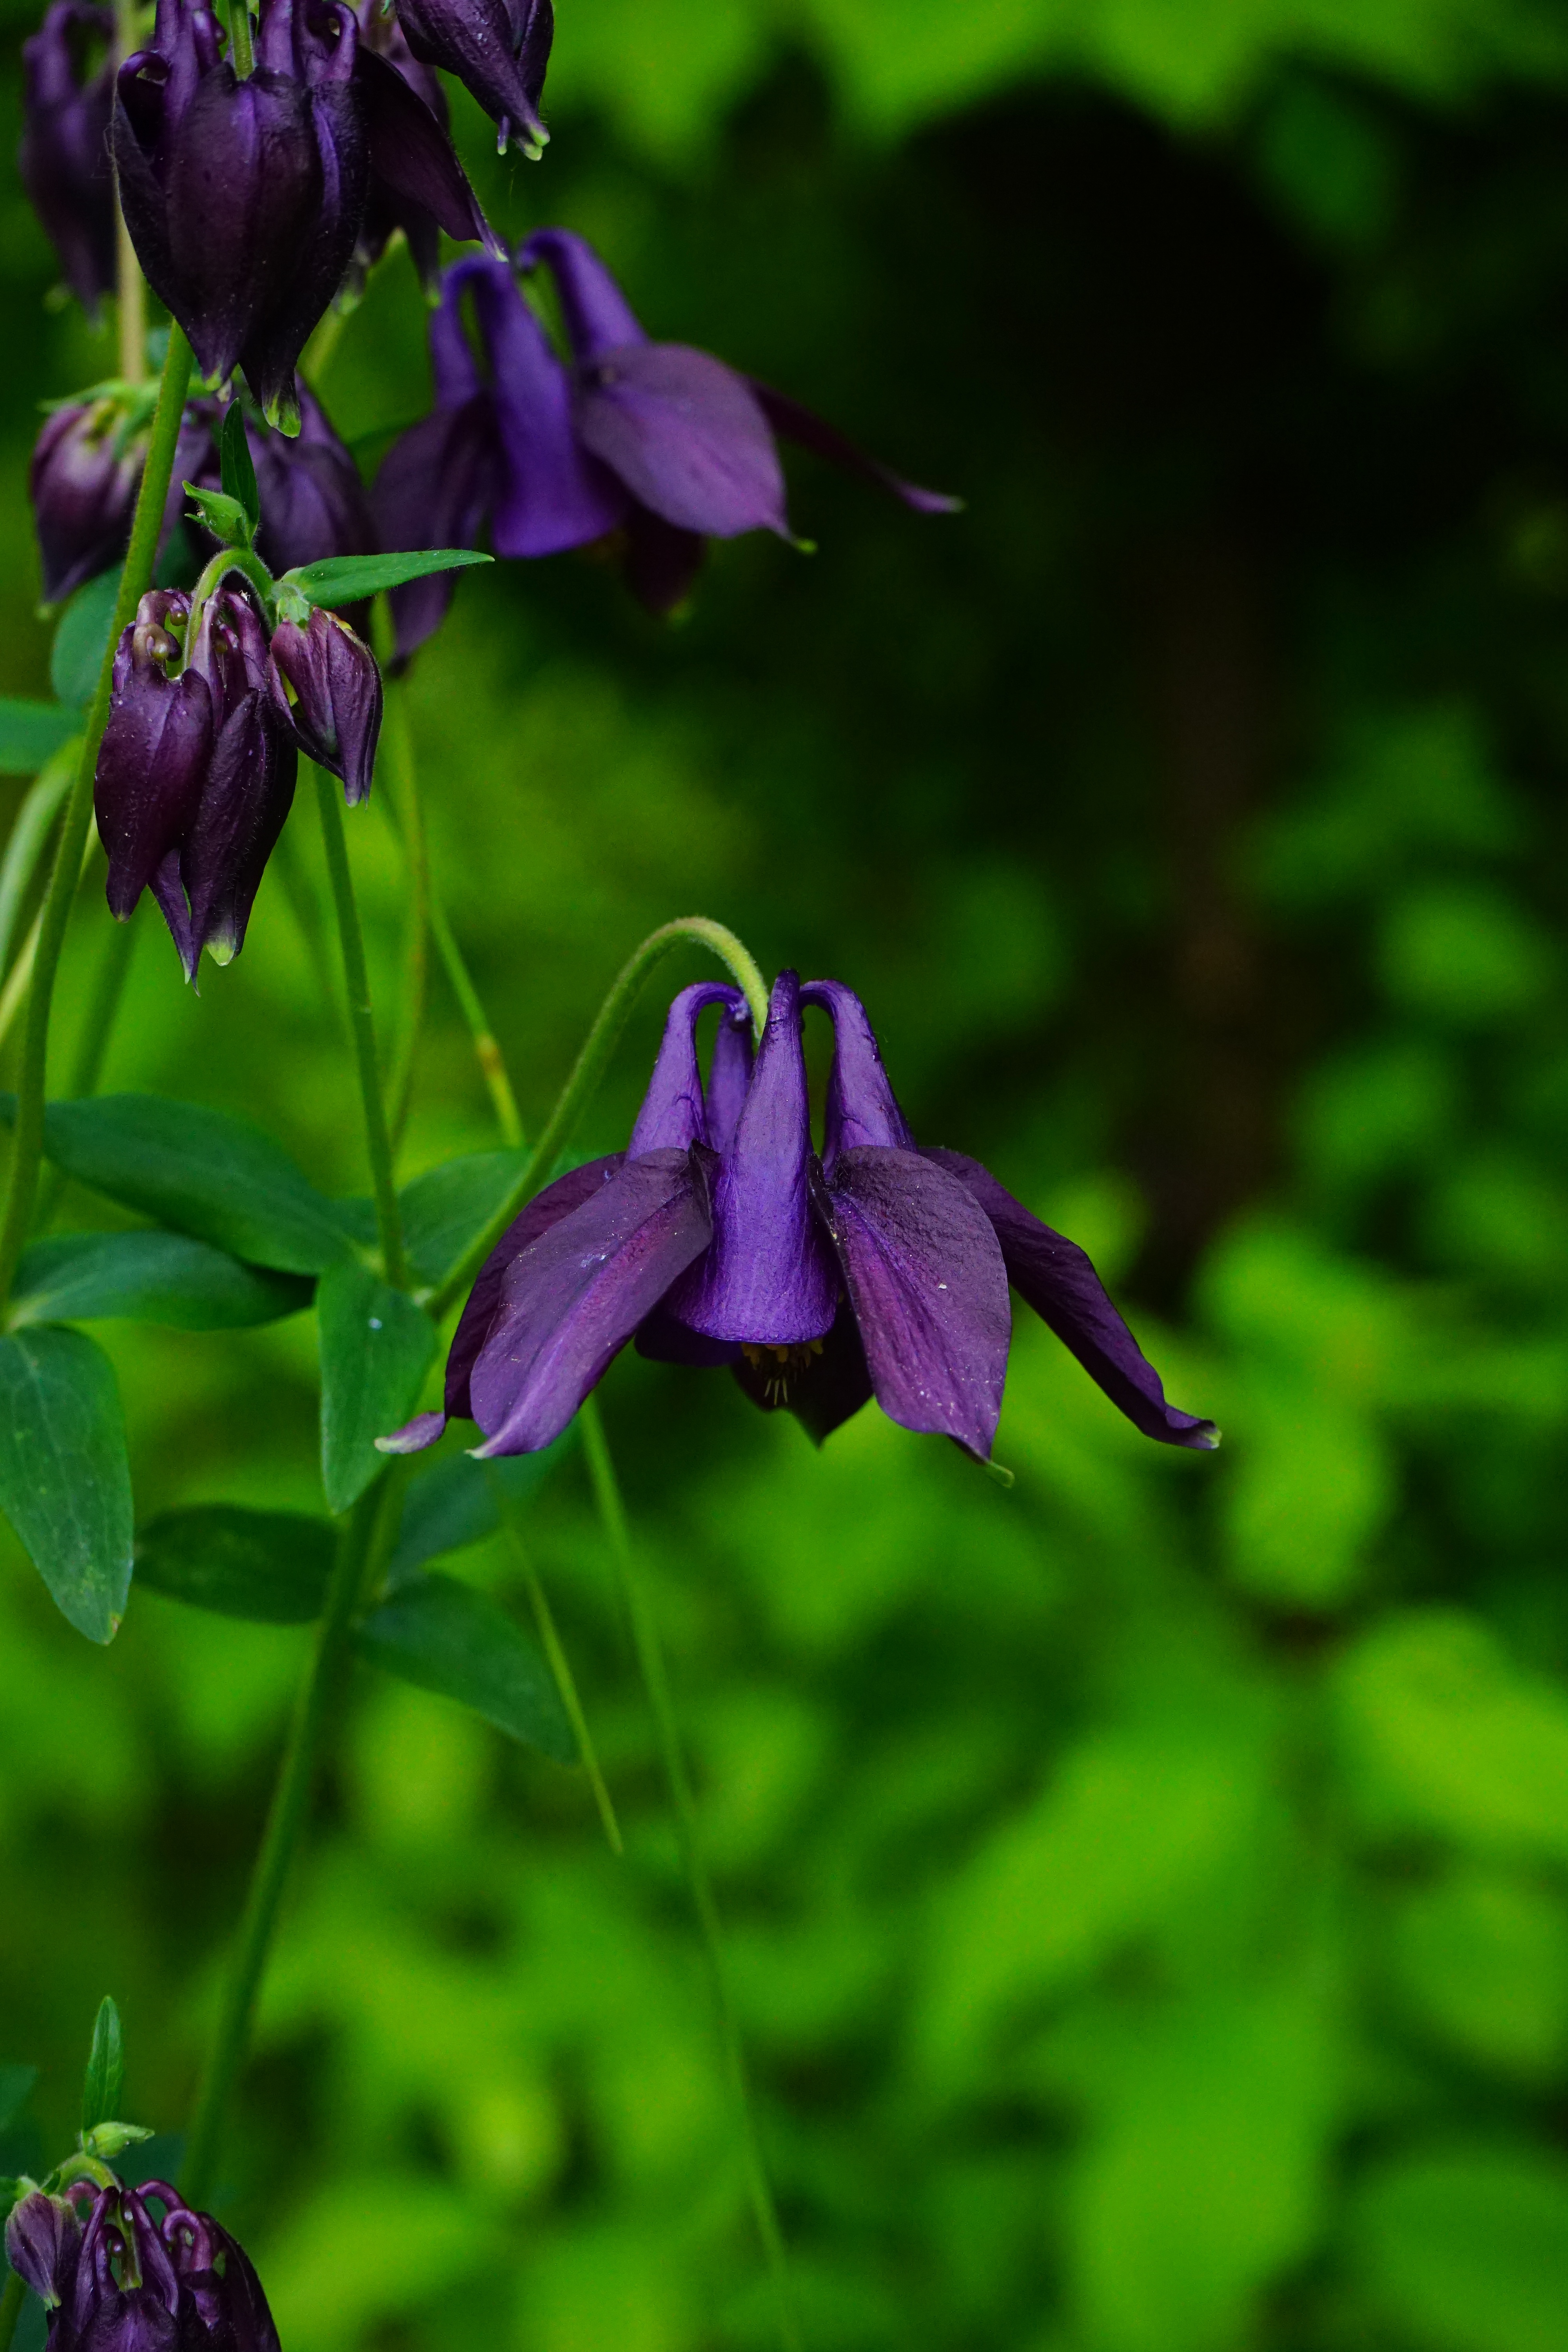
blossom, plant, leaf, flower, bloom, green, botany, flora, wildflower, violet, columbine, macro photography, garden plant, flowering plant, blue violet, poisonous plant, hahnenfu gew chs, dark purple, ranunculaceae, bellflower family, common akelei, common columbine, aquilegia vulgaris, land plant